Floristry

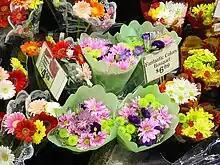
Supermarket display under fluorescent lighting

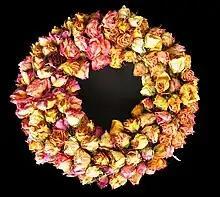
Wreath of dried roses

Cut flowers are widely sold in supermarkets and petrol stations. These outlets offer a limited selection, usually in the form of mixed bouquets and roses by the dozen. Flowers purchased at these outlets are generally less expensive than the flowers purchased at a florist shop. Professional florists may offer a greater selection, higher flower quality, or more skillfully arranged flowers.